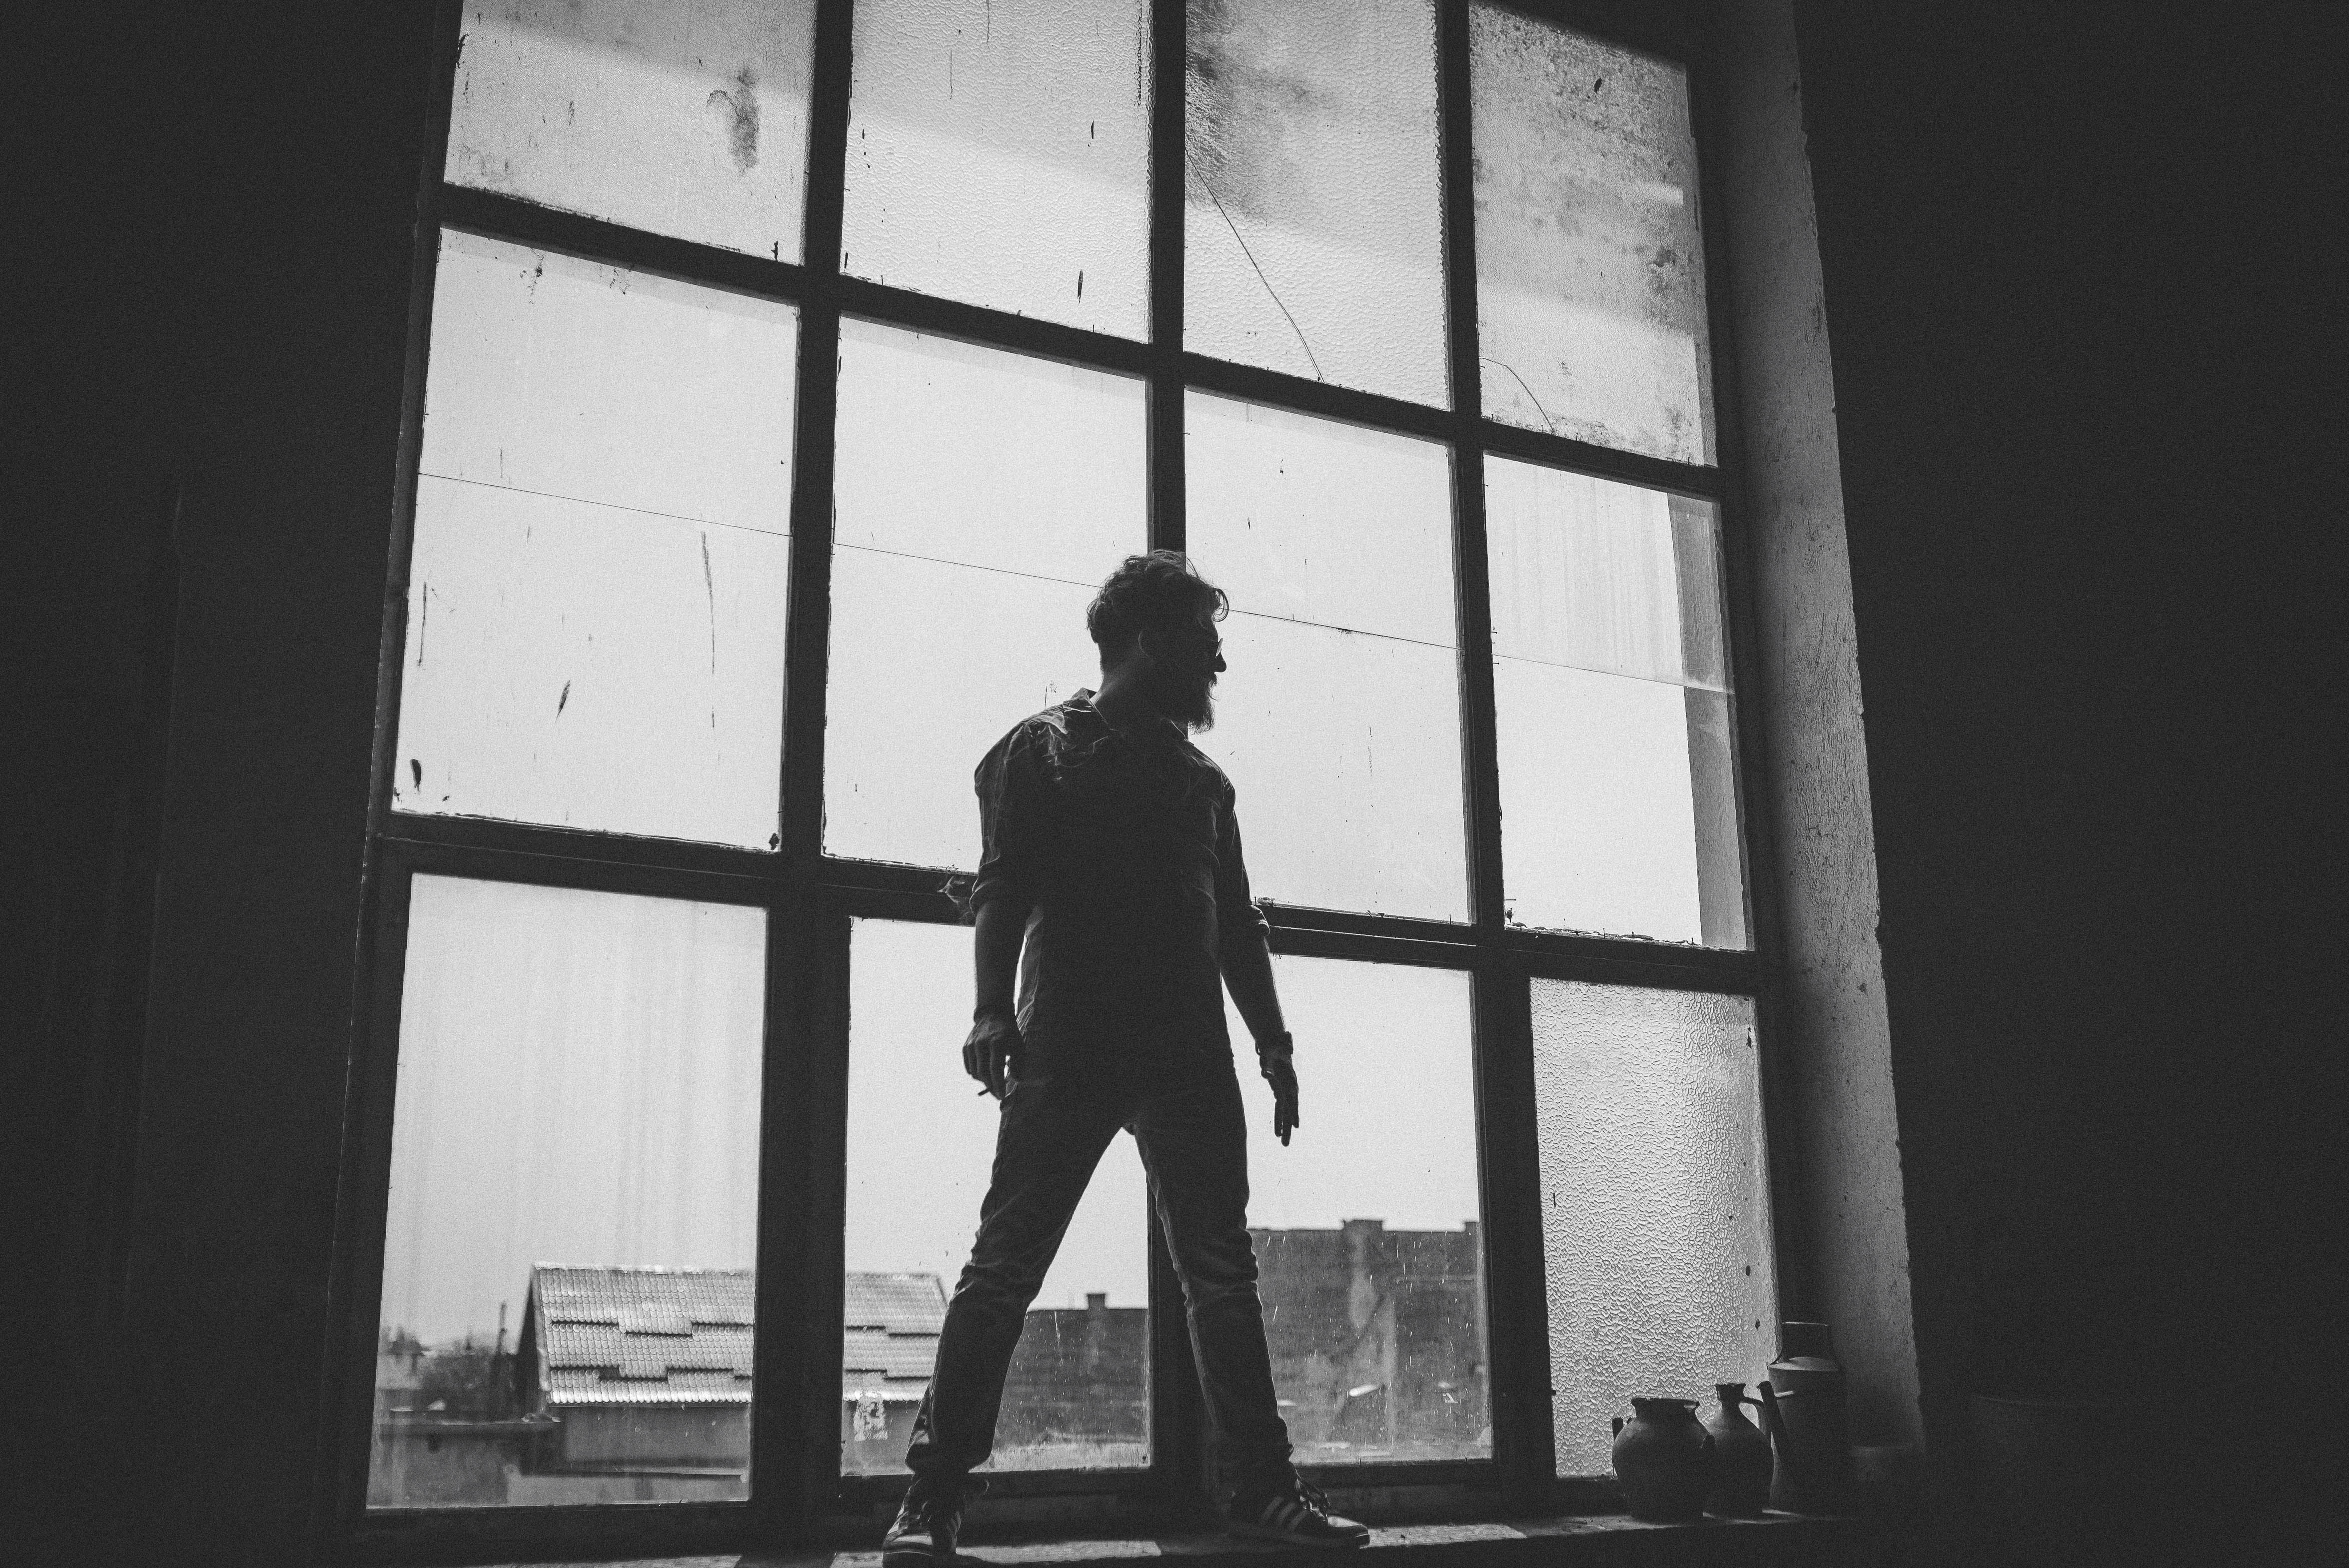
silhouette, light, black and white, white, window, shadow, darkness, black, monochrome, interior design, photograph, image, shape, monochrome photography